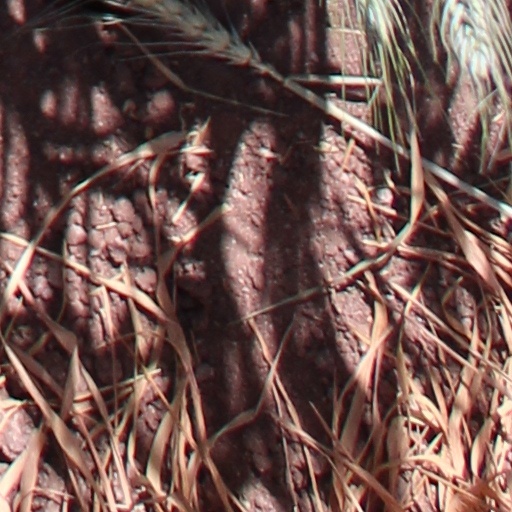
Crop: wheat